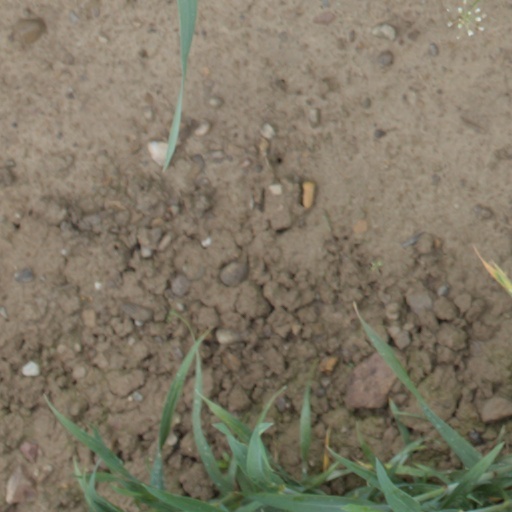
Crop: wheat